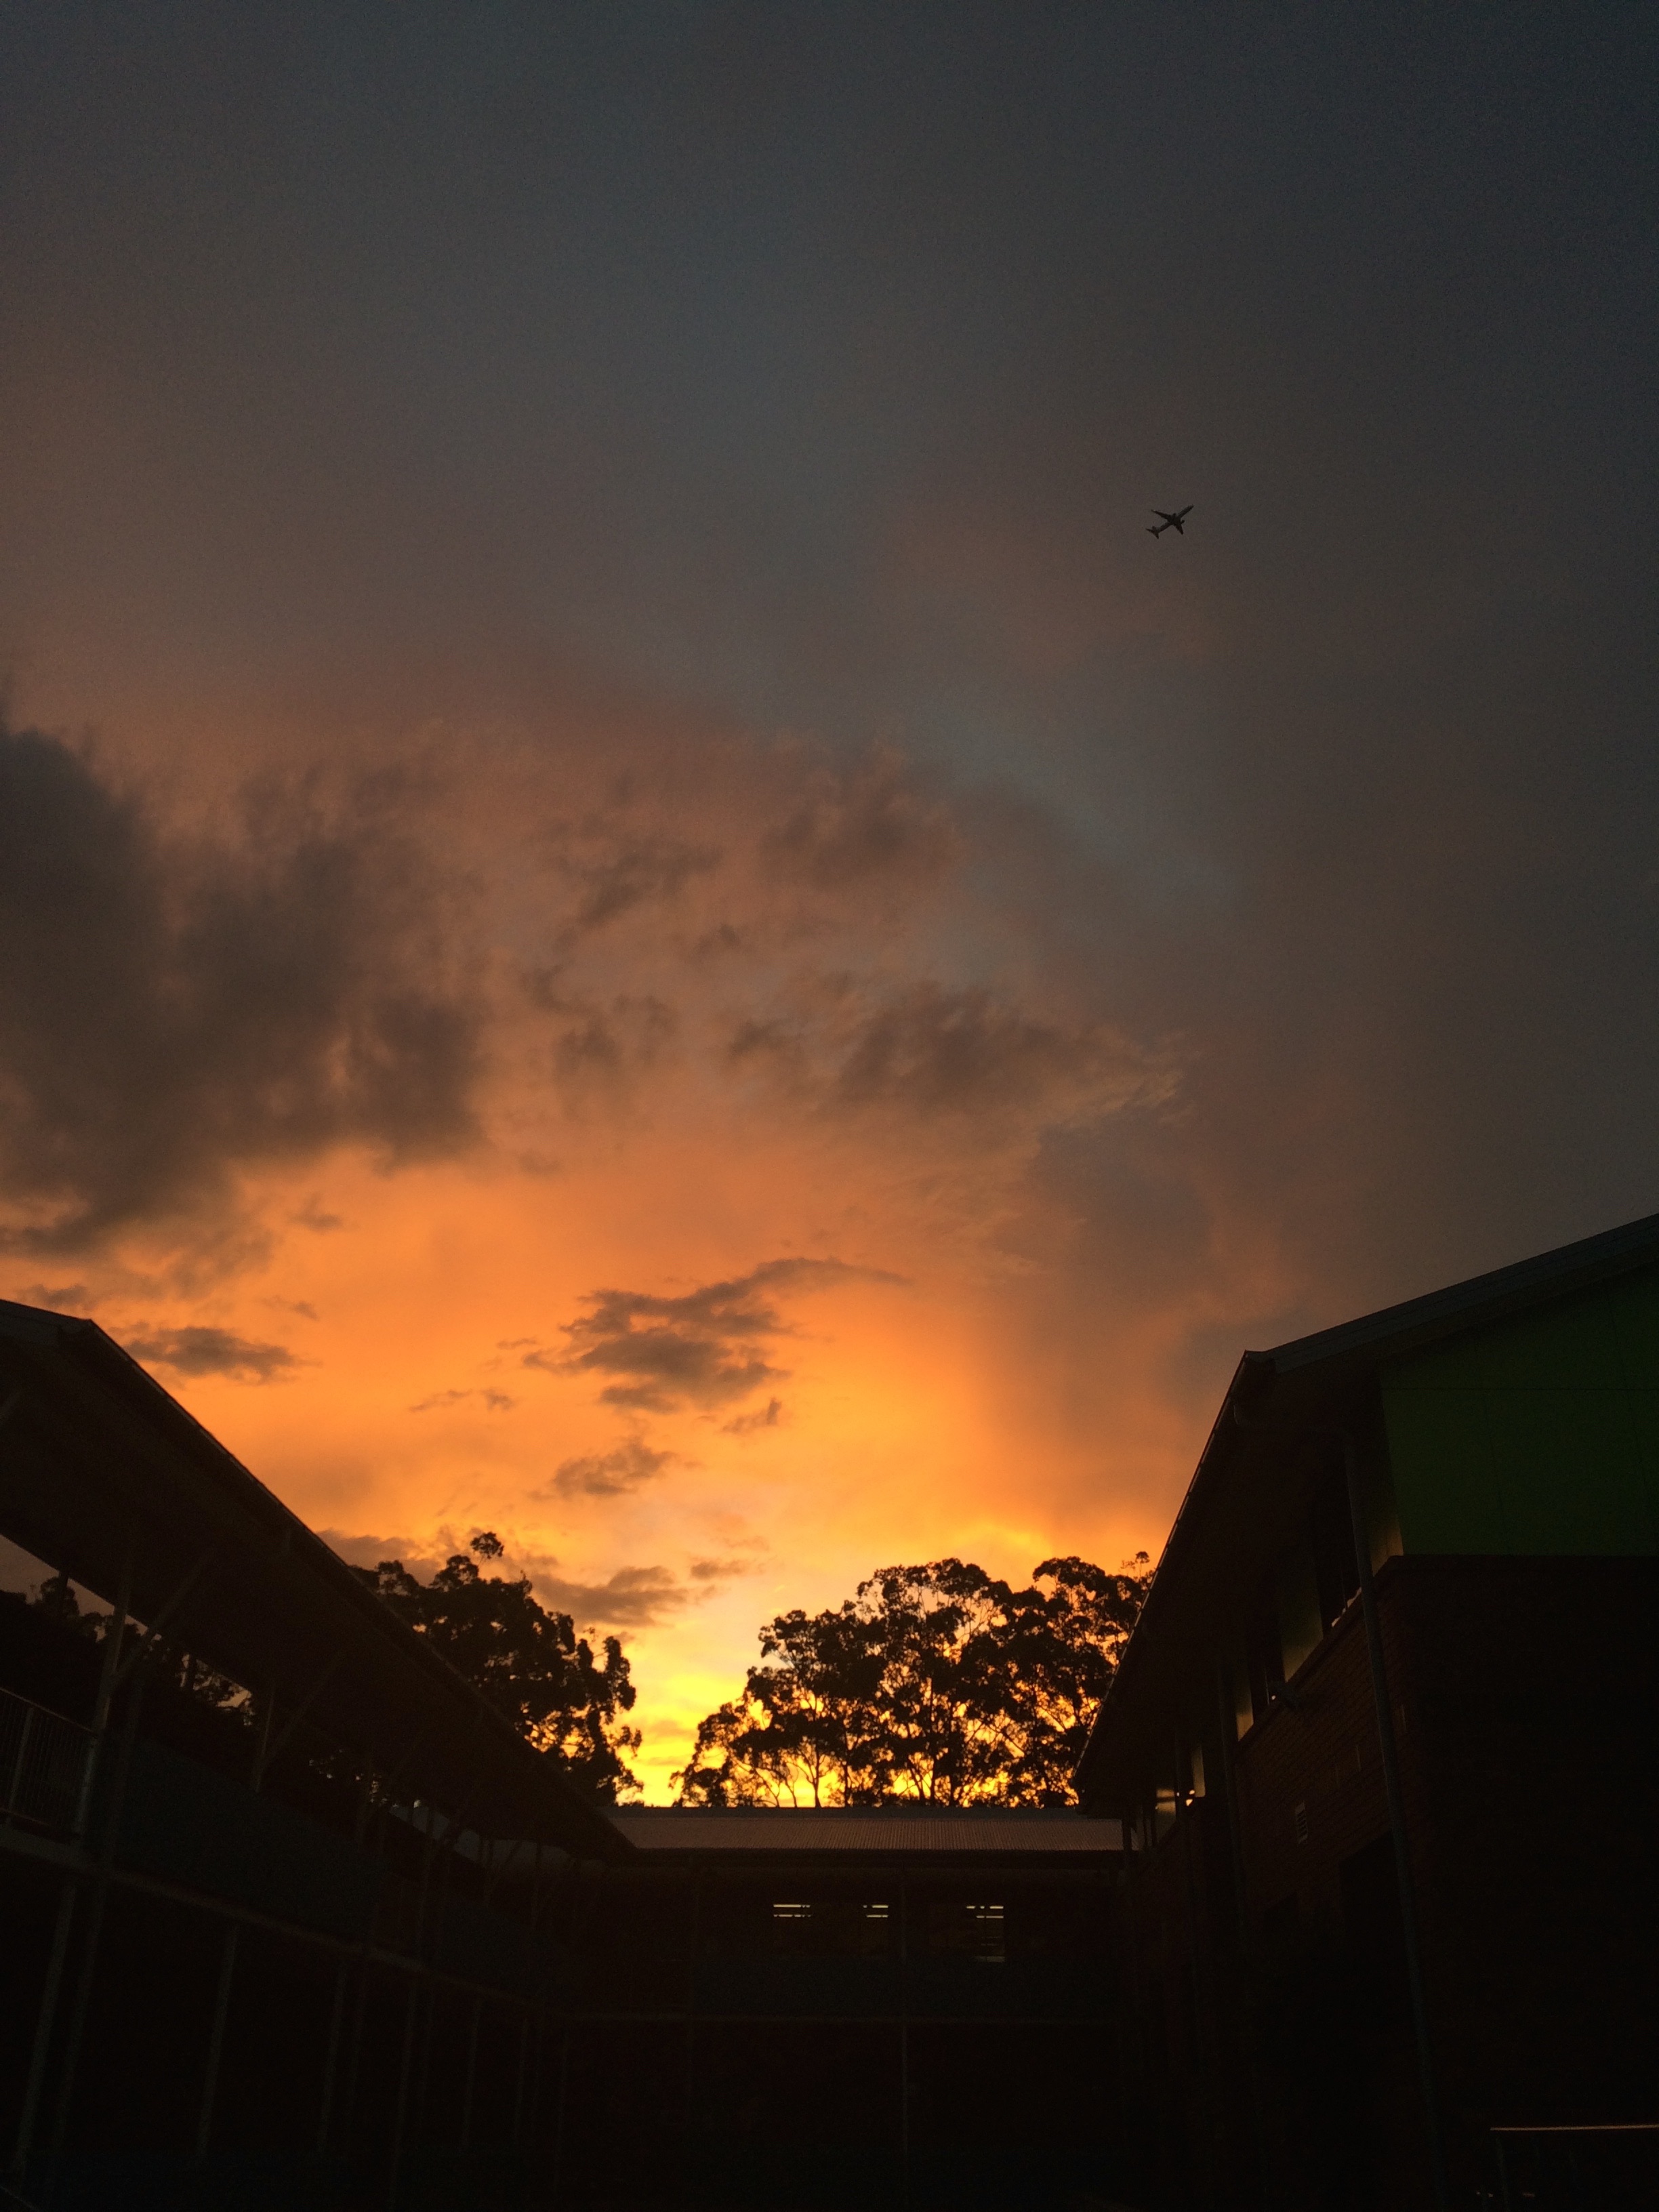
horizon, cloud, sky, sun, sunrise, sunset, night, sunlight, morning, dawn, atmosphere, dusk, evening, darkness, afterglow, astronomical object, meteorological phenomenon